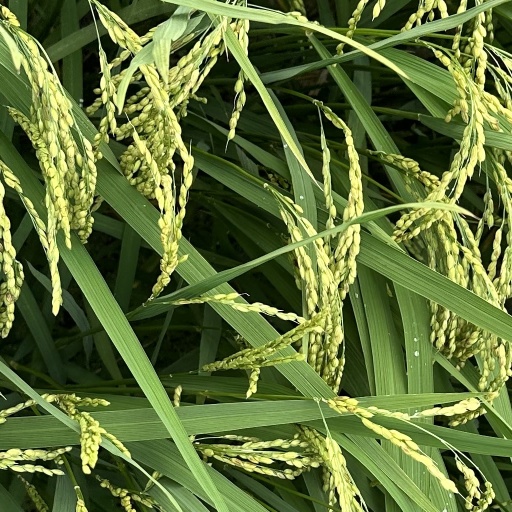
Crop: rice